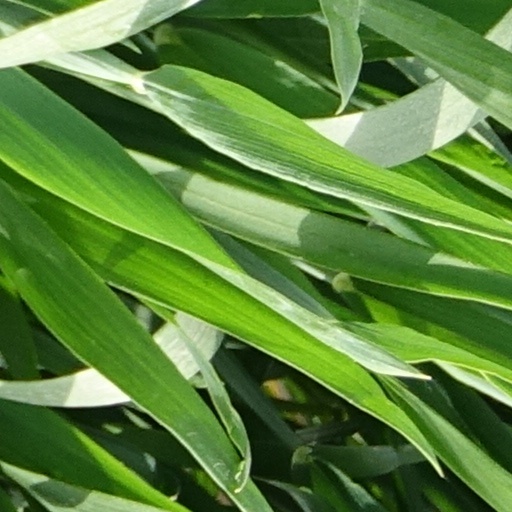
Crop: wheat